Nacho (footballer, born 1990)

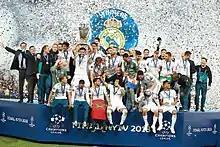
Nacho hoisting the European Champion Clubs' Cup as Real Madrid celebrate winning the UEFA Champions League, in May 2018

Two minutes after replacing the injured Marcelo in a UEFA Champions League group stage match against Paris Saint-Germain on 3 November 2015, Nacho scored the only goal and sealed his team's advance to the knockout stage with his first goal in a European competition. He contributed with five appearances, as the tournament ended in conquest.